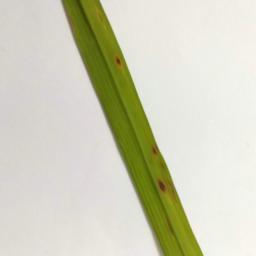
Label: Rice___Brown_Spot